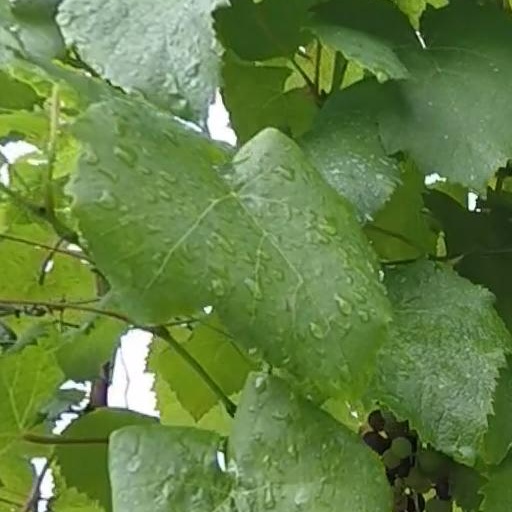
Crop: grape